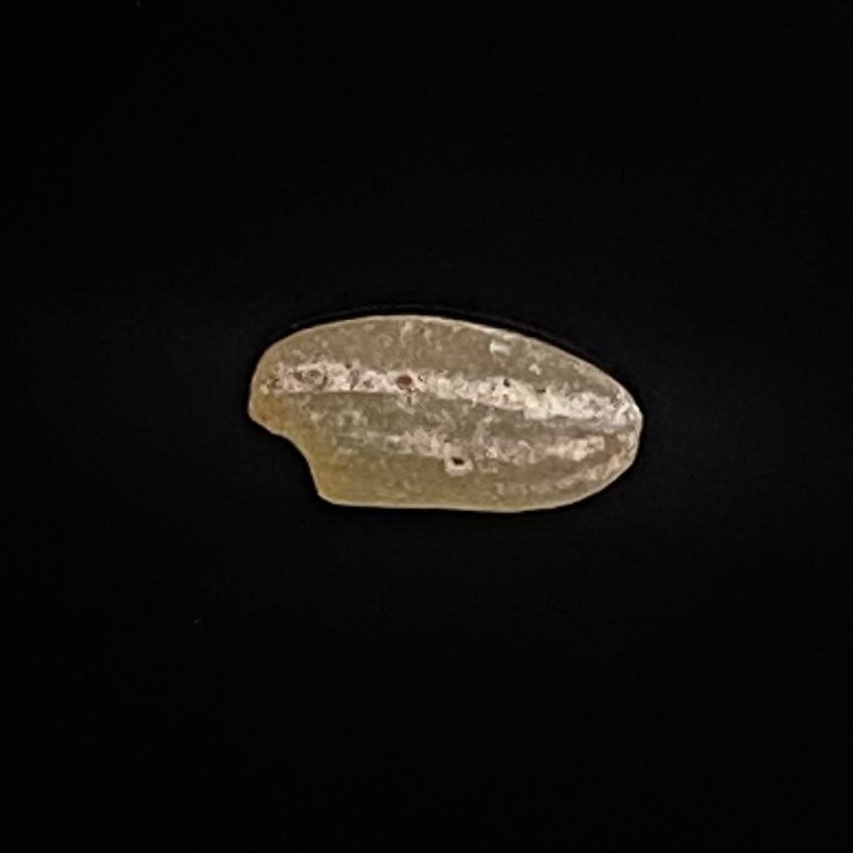
Rice variety: Amon